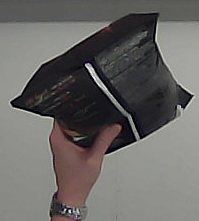
Product: lays_chill